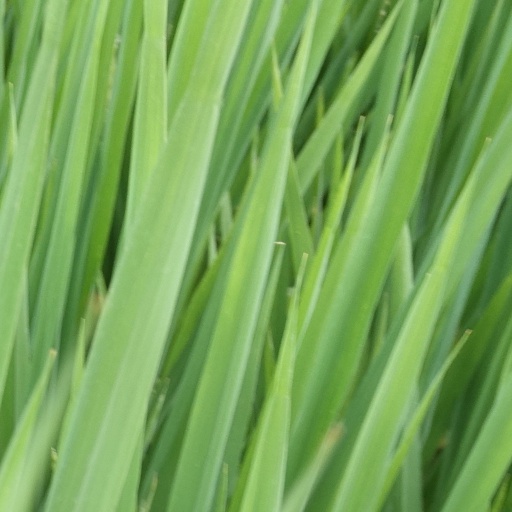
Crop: rice